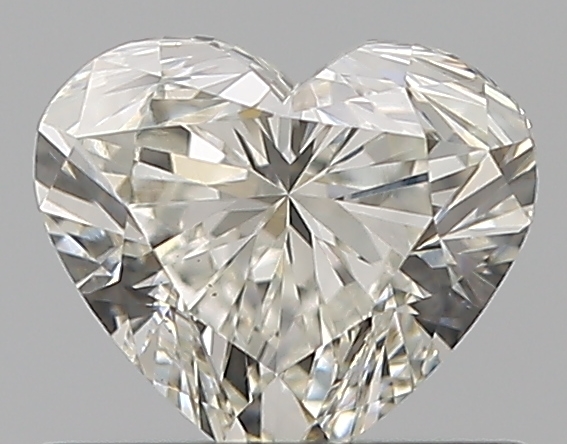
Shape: heart
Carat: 0.55
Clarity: VS1
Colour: J
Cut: EX
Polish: EX
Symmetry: EX
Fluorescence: F
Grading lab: GIA
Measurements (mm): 4.88 x 5.57 x 3.38